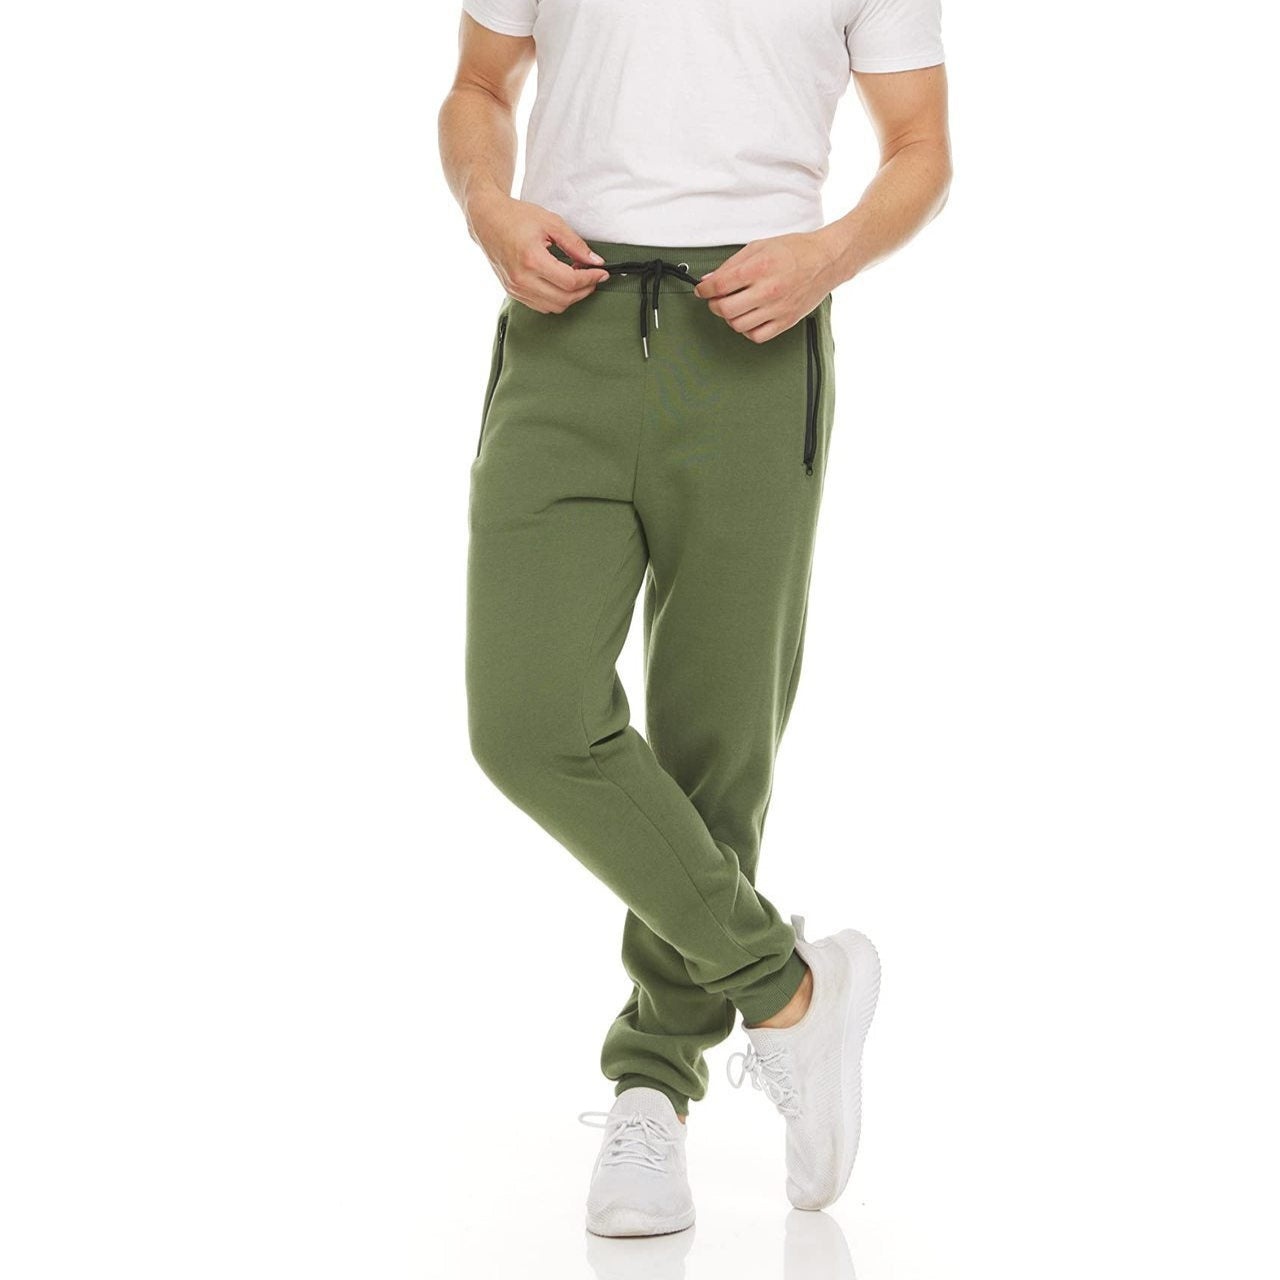
Logan - Pantalon de sport décontracté avec fermeture éclair
Améliorez vos vêtements de sport avec le pantalon de course à fermeture éclair sport casual, conçu pour allier confort, performance et style. Fabriqué dans un tissu respirant et extensible, ce pantalon offre souplesse et aisance de mouvement pour toutes vos séances de course, de jogging ou d'entraînement. Le design élégant et moderne est doté de poches zippées, parfaites pour ranger en toute sécurité des objets essentiels comme des clés ou des cartes lorsque vous êtes en mouvement.
Brand: Daloureux
Category: Apparel & Accessories > Clothing > Activewear > Activewear Pants > Training Pants